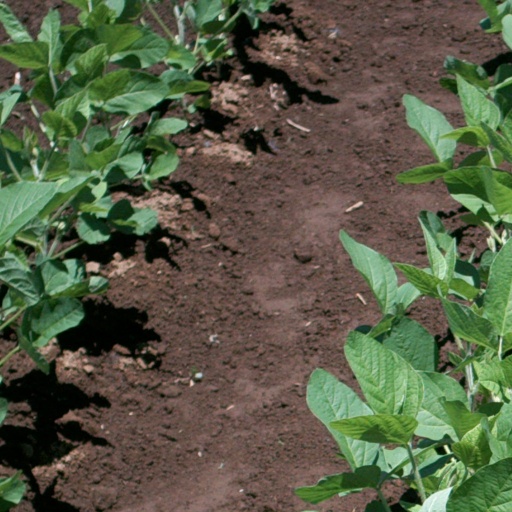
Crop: soybean